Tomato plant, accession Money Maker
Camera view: horizontal (90 deg, fisheye); turntable rotation: 270 degrees
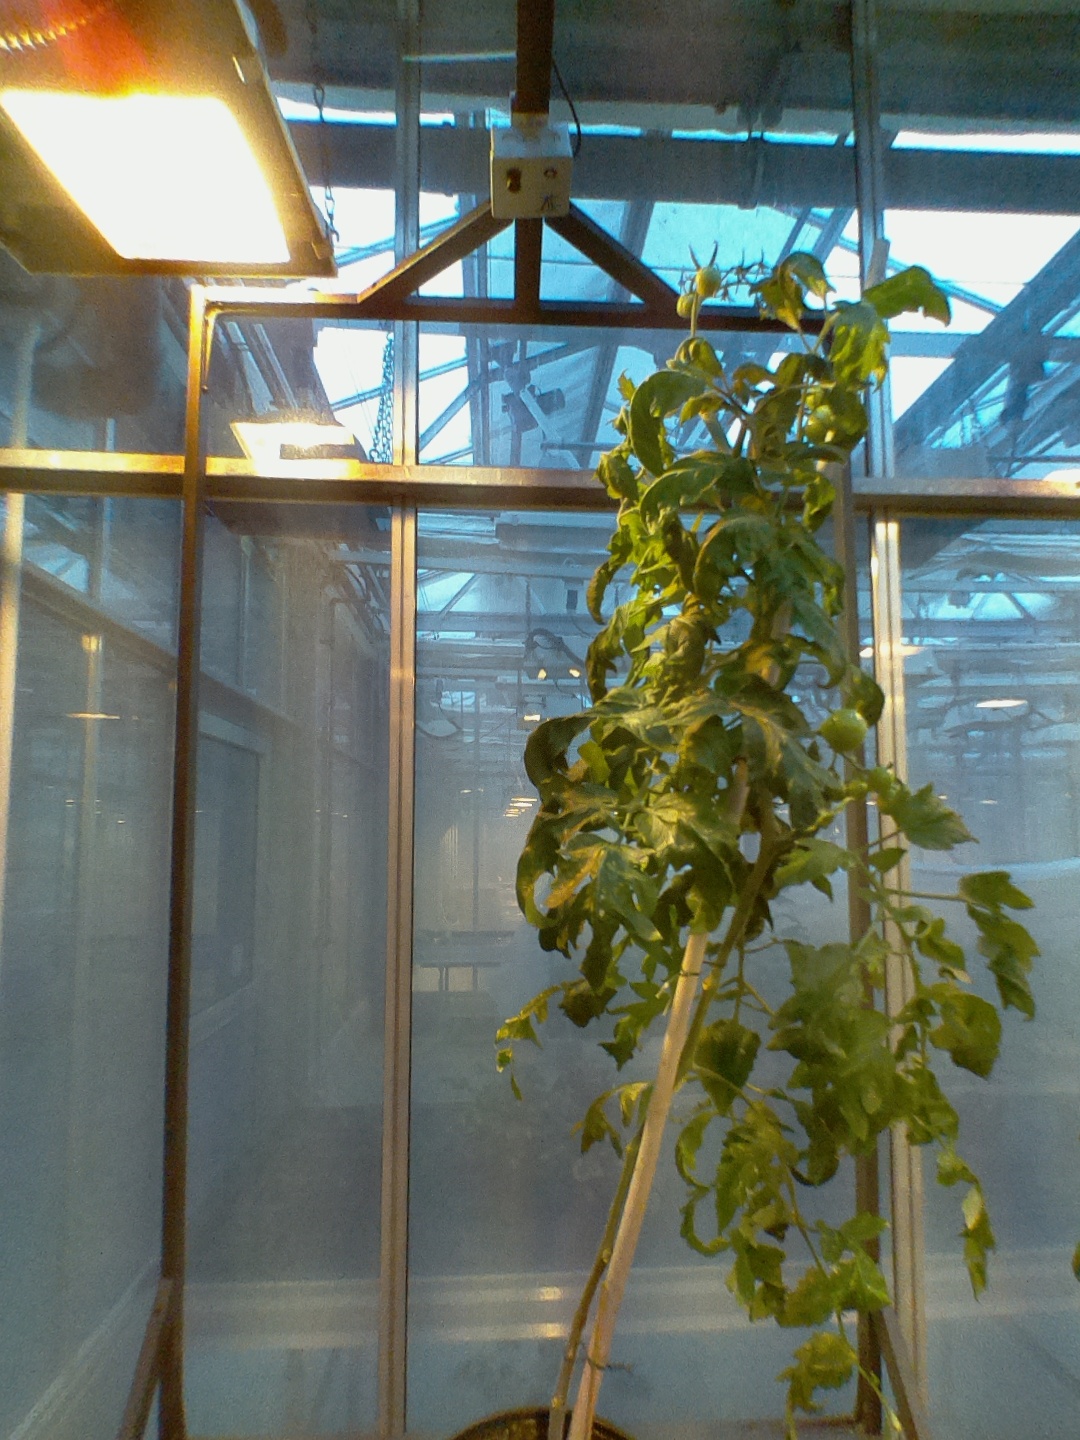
BBCH growth stage 76: 60%-70% of final fruit size